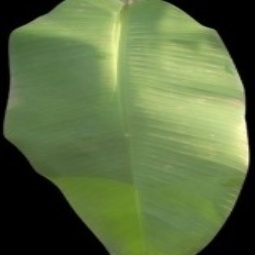
Label: Healthy